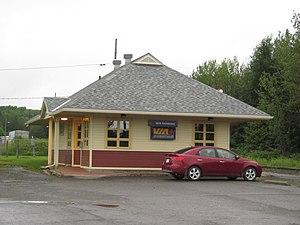
Gare de New Richmond
La gare de New Richmond, gare ferroviaire de New Richmond au Canada, est desservie par Via Rail Canada. C'est une gare avec personnel. Il y a 3 trains par semaine, dans chaque direction.